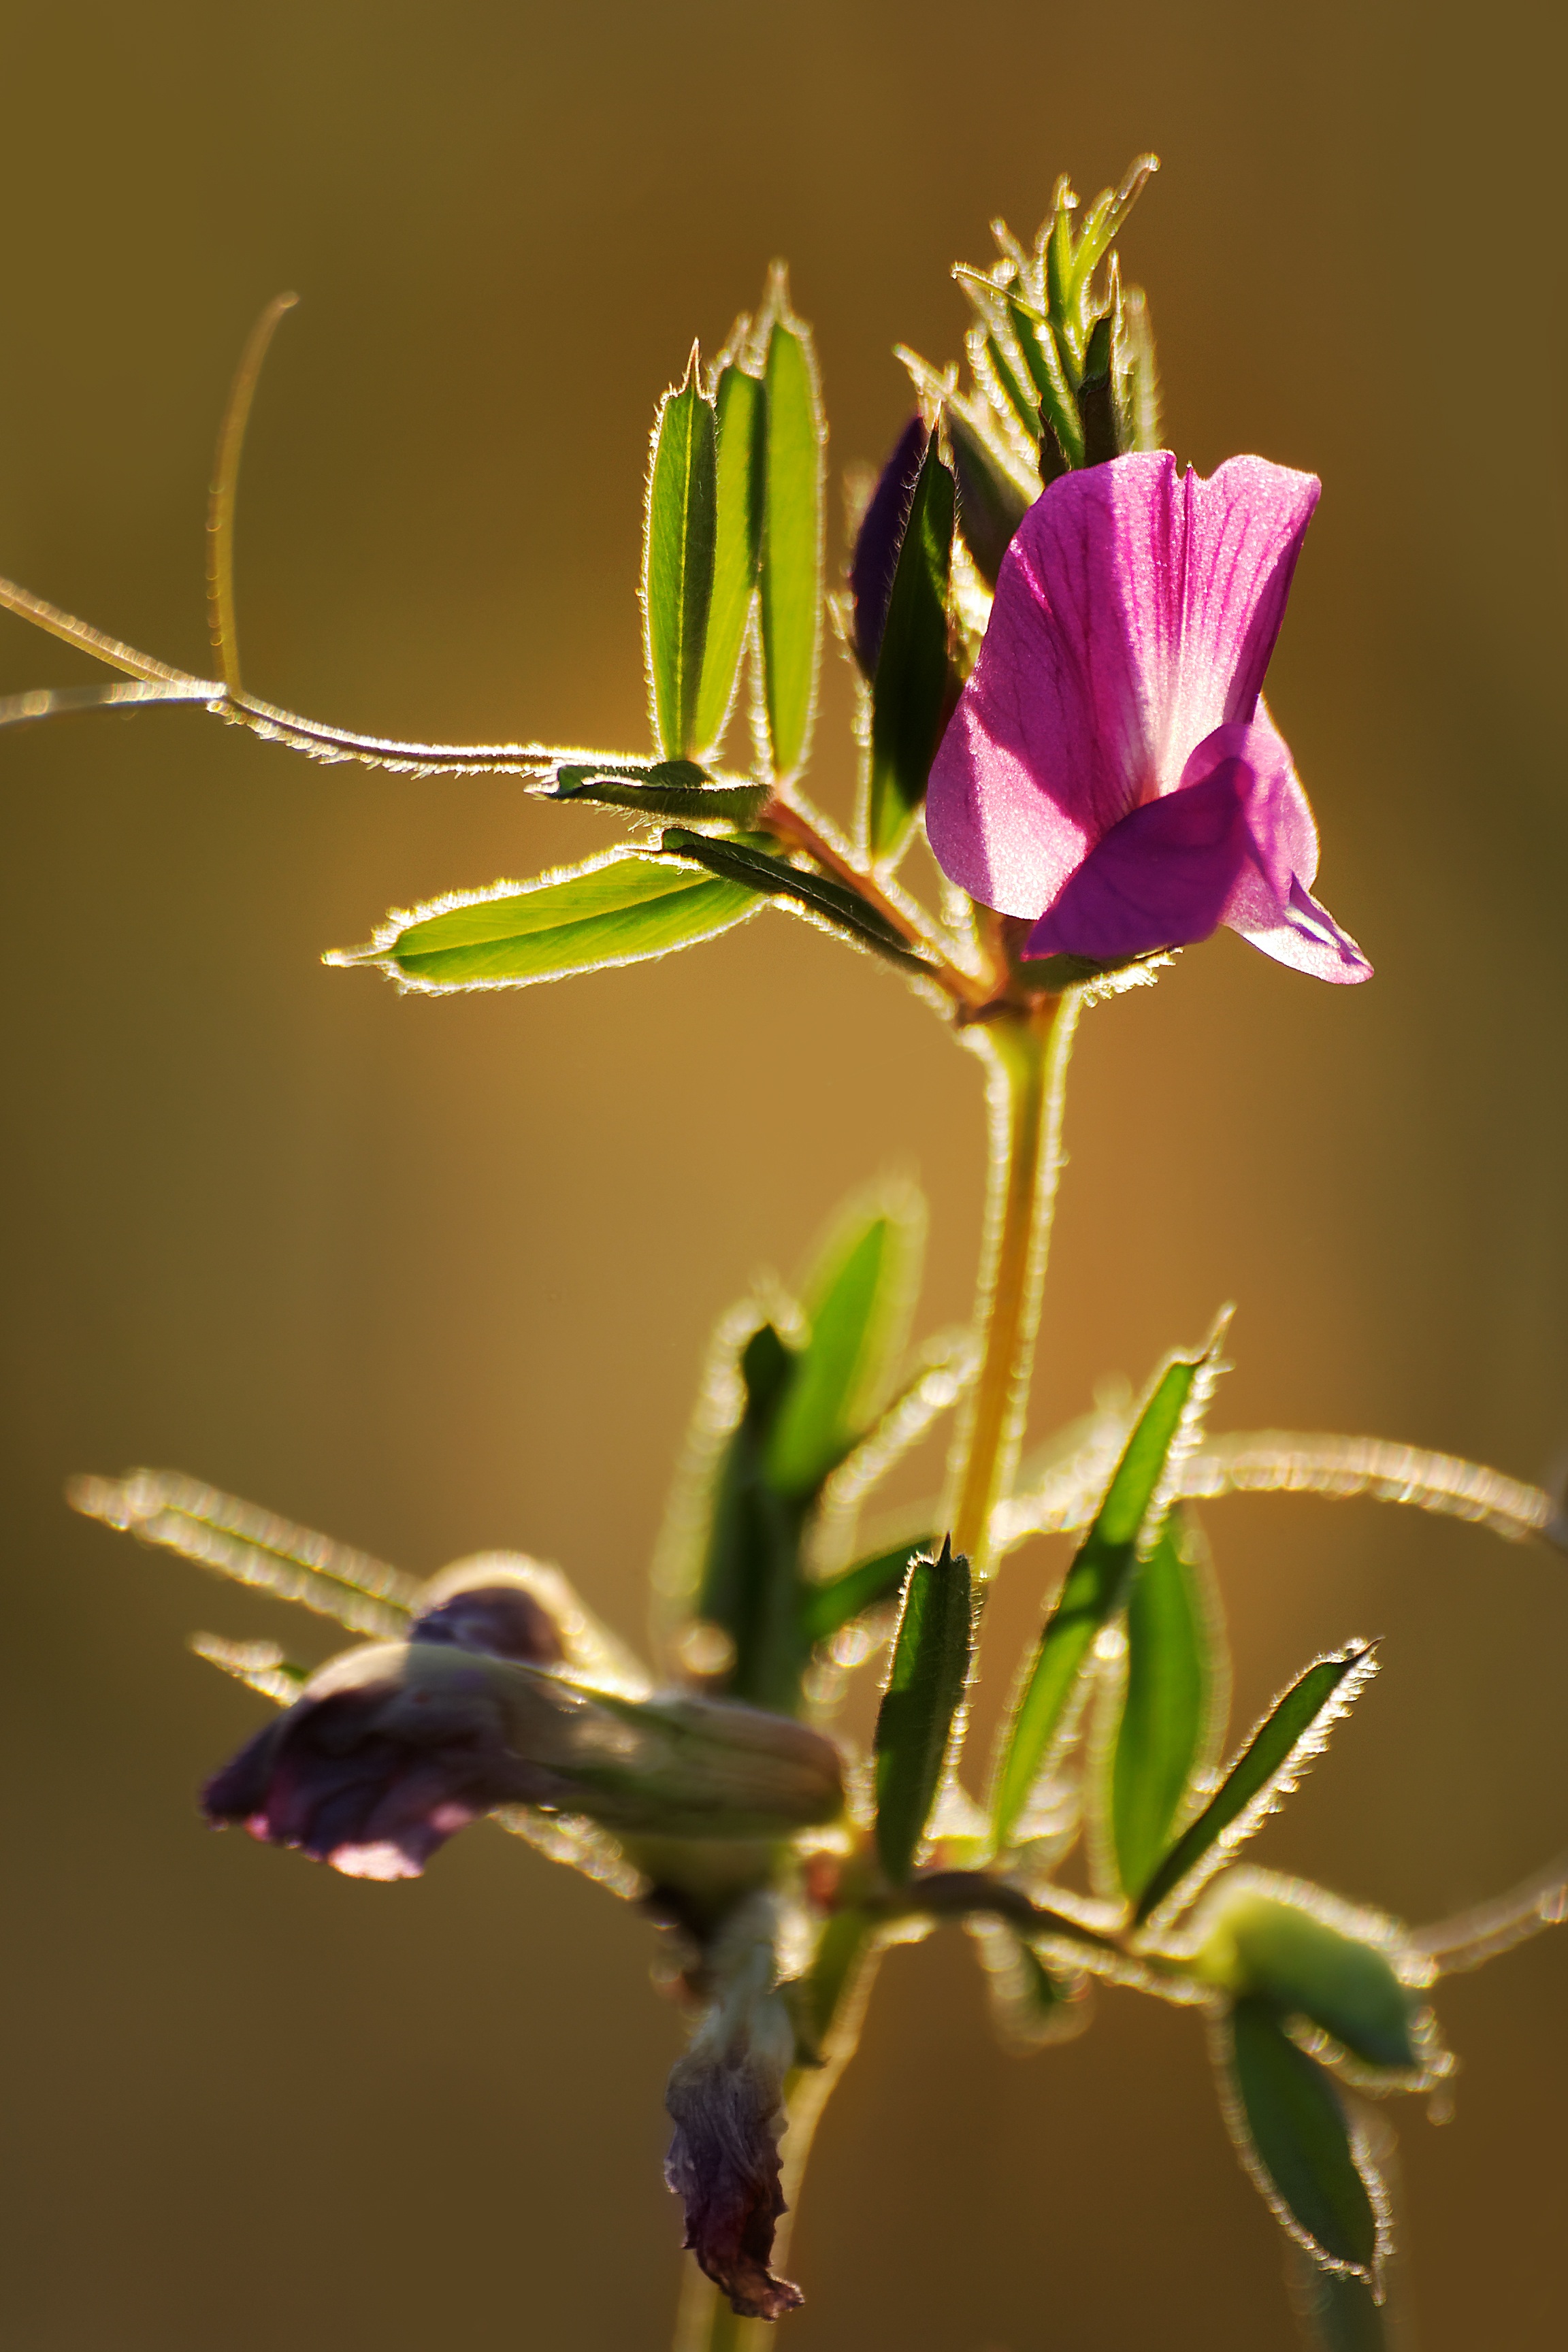
nature, grass, branch, blossom, plant, photography, meadow, sunlight, leaf, flower, petal, summer, green, macro, botany, flora, wildflower, close up, bud, macro photography, flowering plant, vetch, plant stem, land plant, thorns spines and prickles